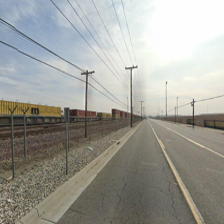
Label: streetView